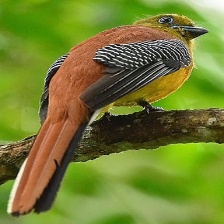
Species: ORANGE BREASTED TROGON
Scientific name: HARPACTES ORESKIOS